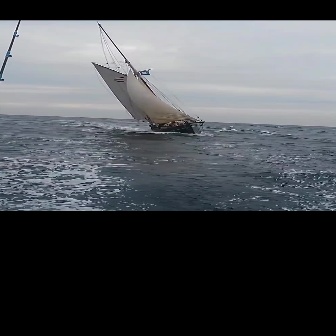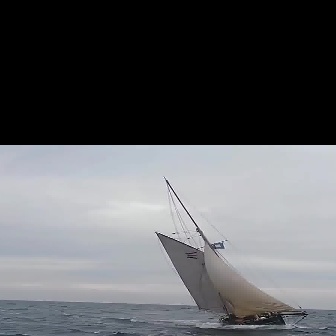
  Please identify the target specified by the bounding box [90,20,204,134] in the first image and locate it in the second image. Return the coordinates in [x_min,y_min,x_max,y_max] format.
Answer: [153,175,306,328]